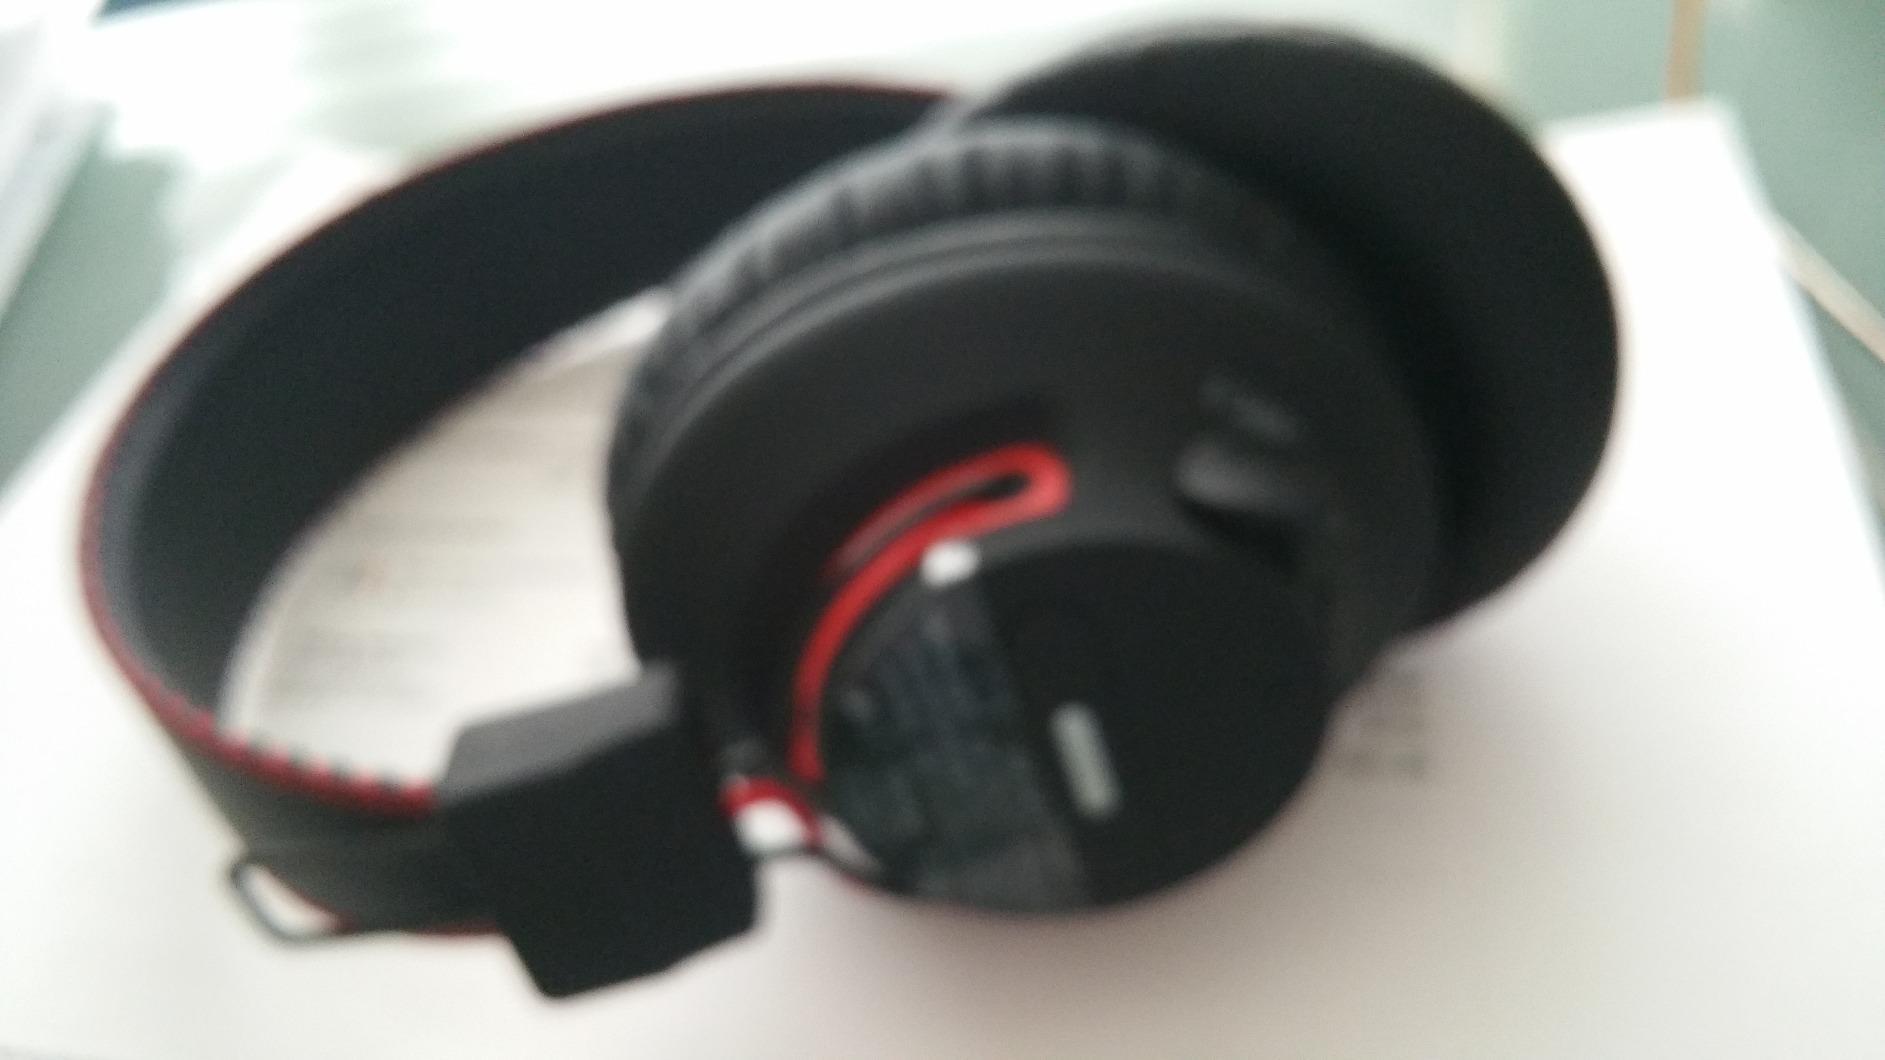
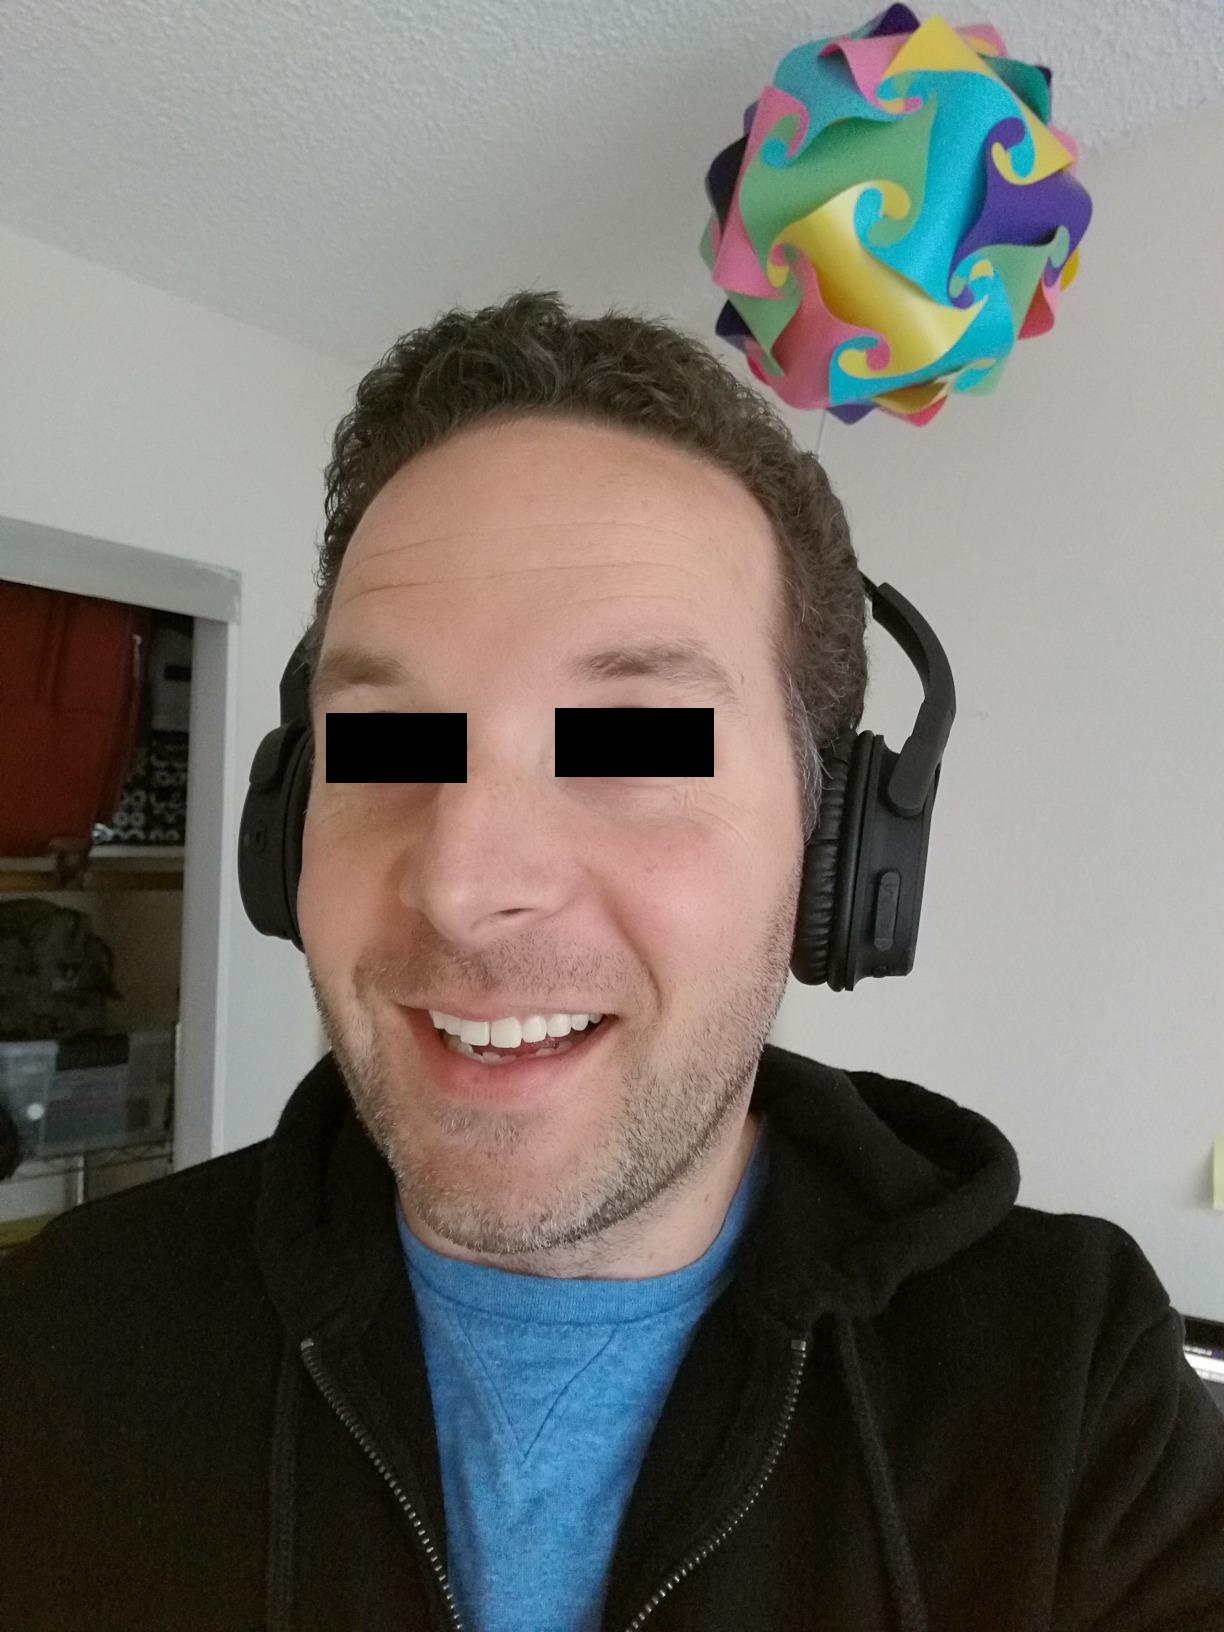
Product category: headphones
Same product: no